Prafulla Dahanukar

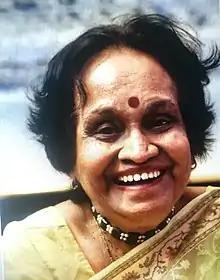
Dahanukar, the Artist

Prafulla Dahanukar (1934 – 2014) was an Indian painter, a leader in modern Indian art who also helped and influenced many young artists in India.